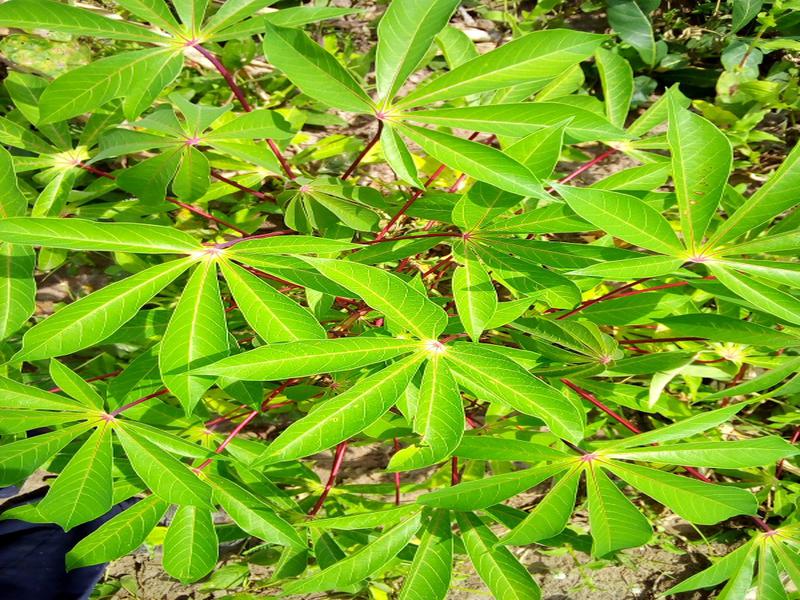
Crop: cassava
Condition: healthy